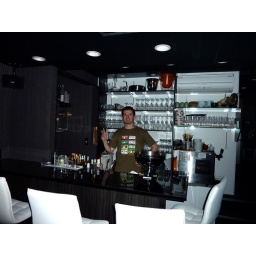
colin in the empty bar we walked into - it was closed but the door was unlocked